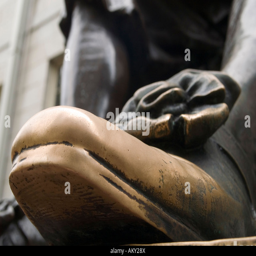
a close up on the statue